Owens Corning

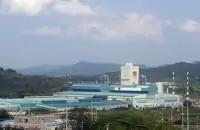
Plant in Gimcheon, Korea

In 1985, Owens-Corning acquired Aerospace and Strategic Metals Group in Newport Beach, California for $415 million from Armco Inc. The color PINK was trademarked through Owens-Corning in 1986, making it the first company to trademark a color. By 1990, Owens-Corning was the defendant in about 84,500 asbestos-related lawsuits.